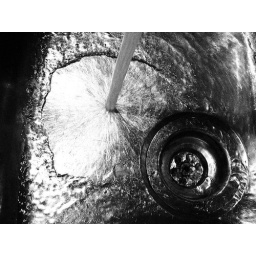
water in sink